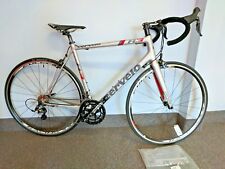
Vehicle type: Bikes